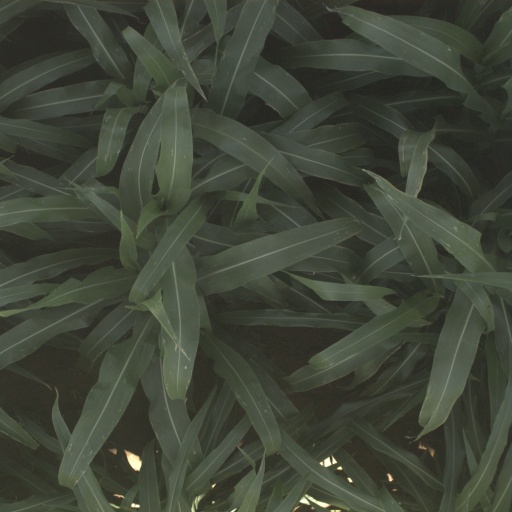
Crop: sorghum